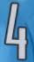
Number: 4